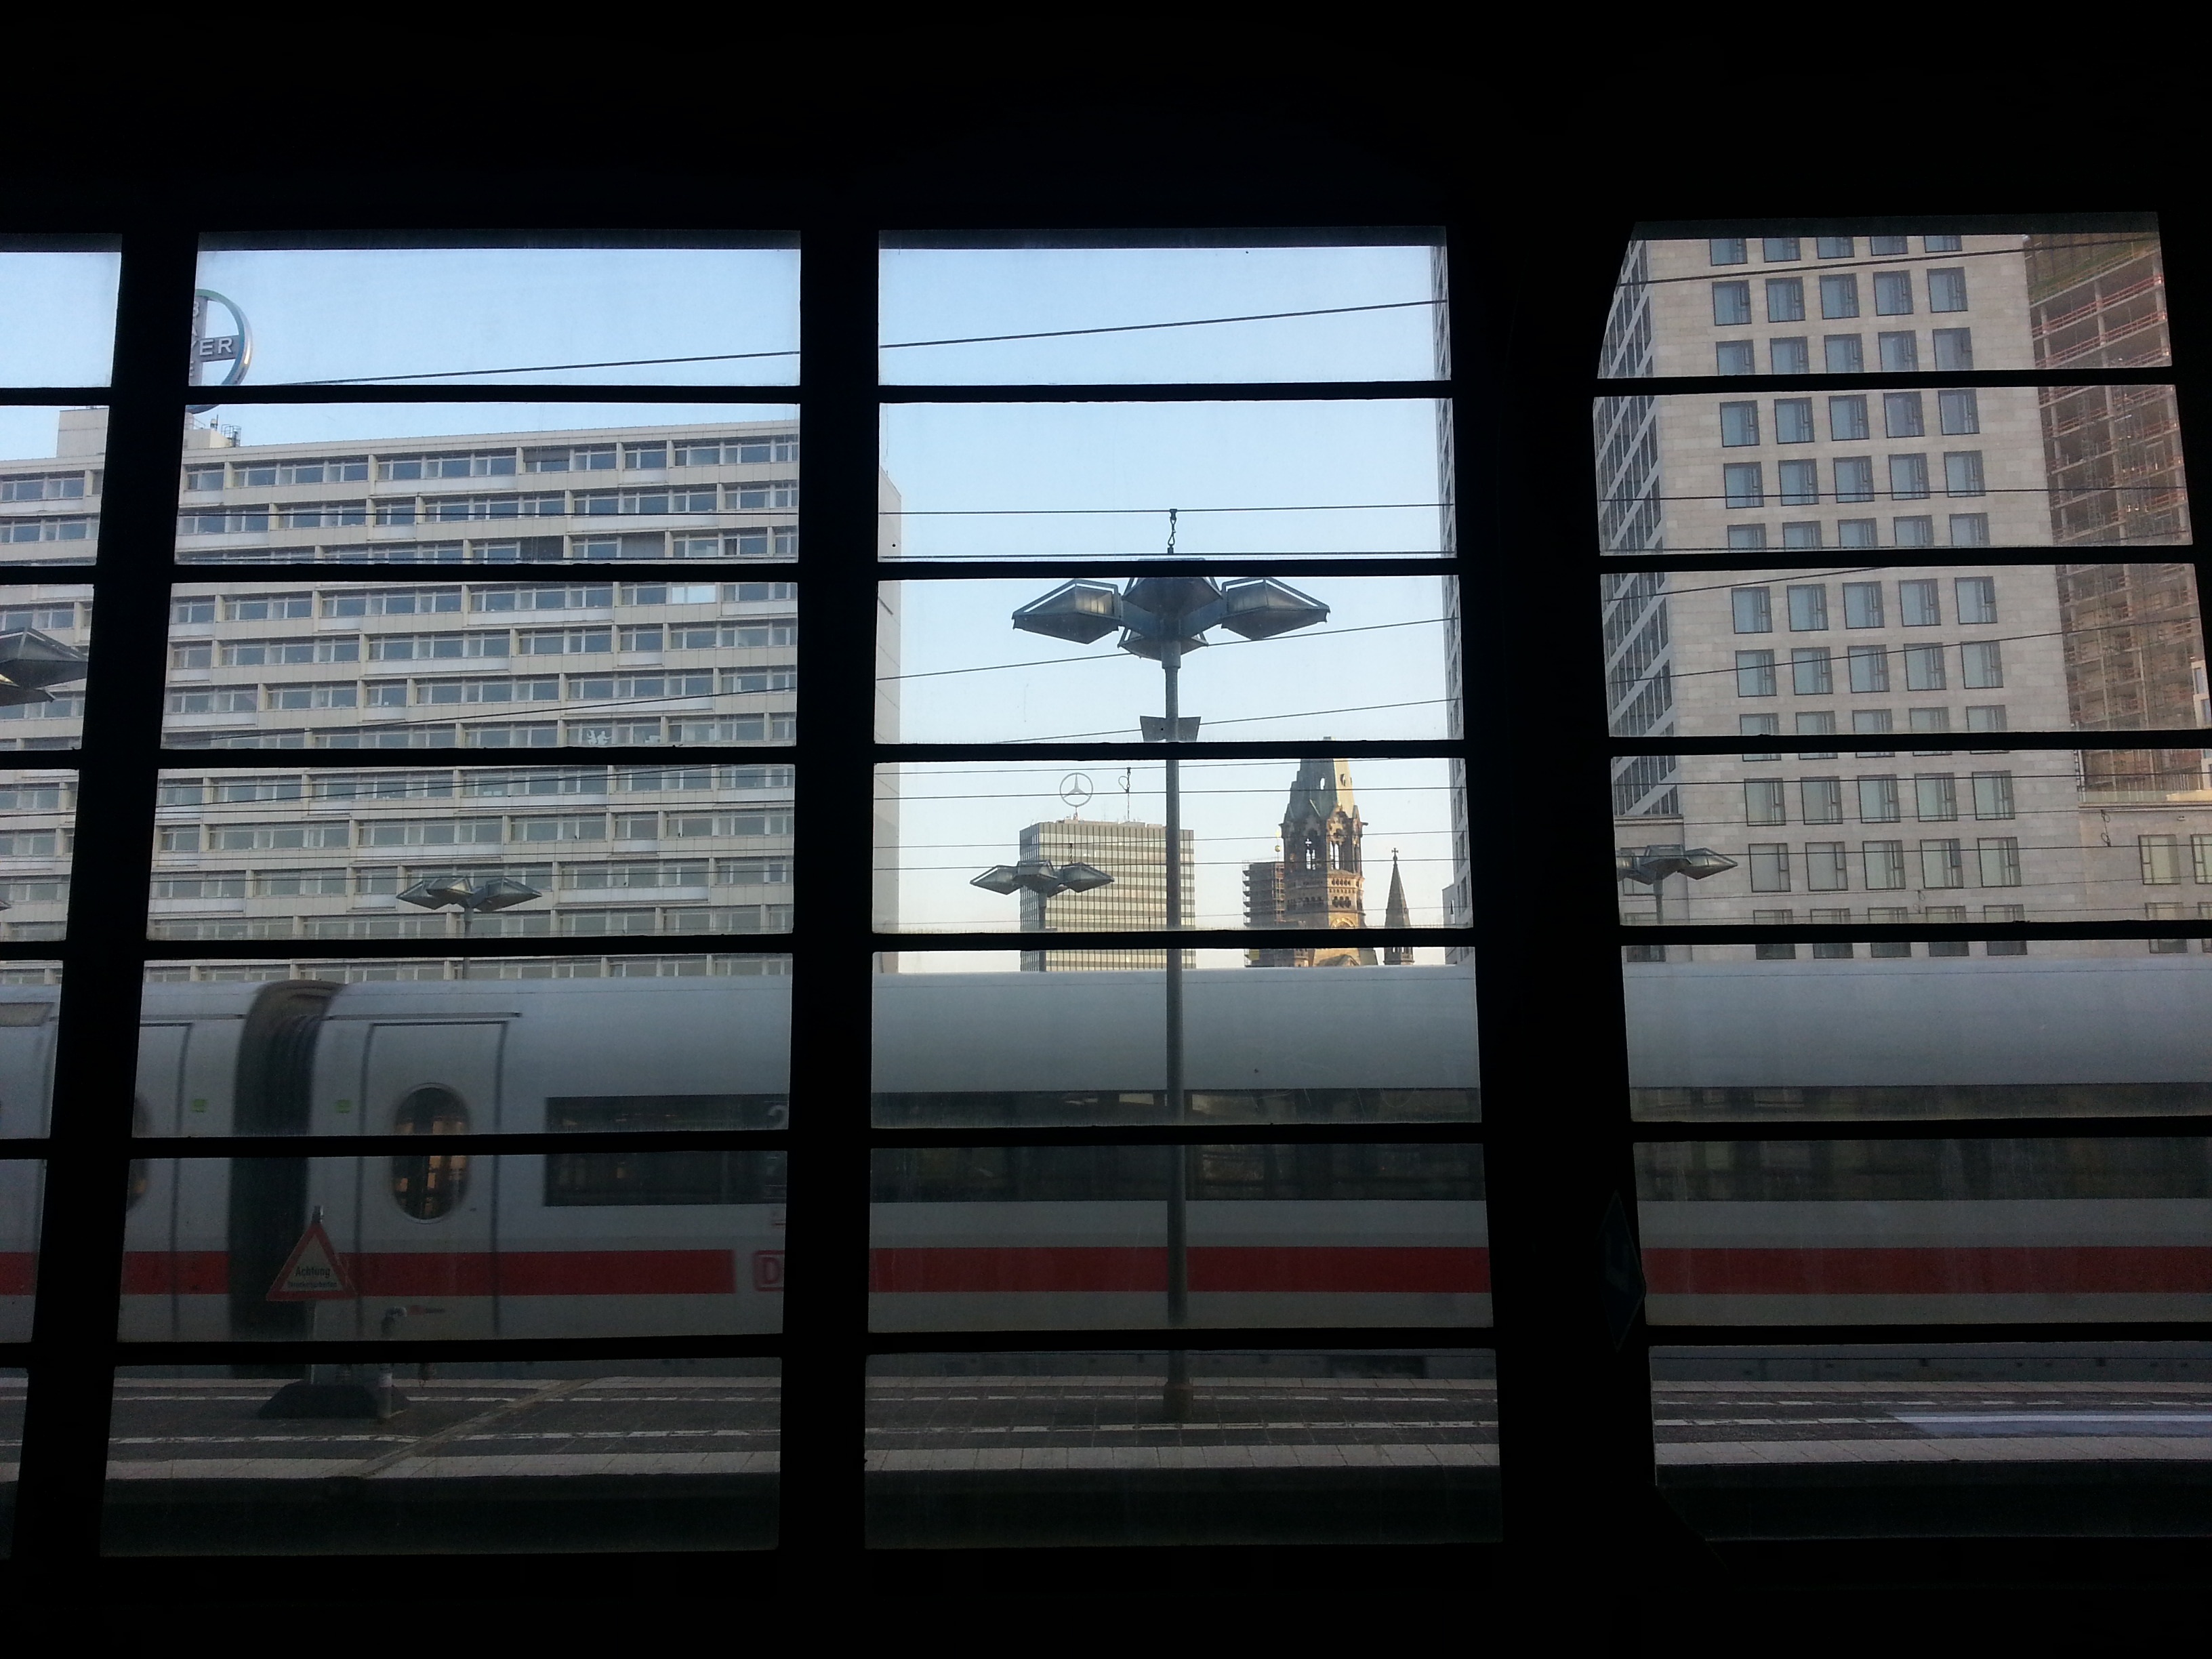
architecture, window, building, train, travel, line, reflection, facade, interior design, capital, outlook, berlin, railway station, shape, ic, on the go, ged chtniskirche, zoological garden train station, window covering